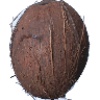
Label: cocos